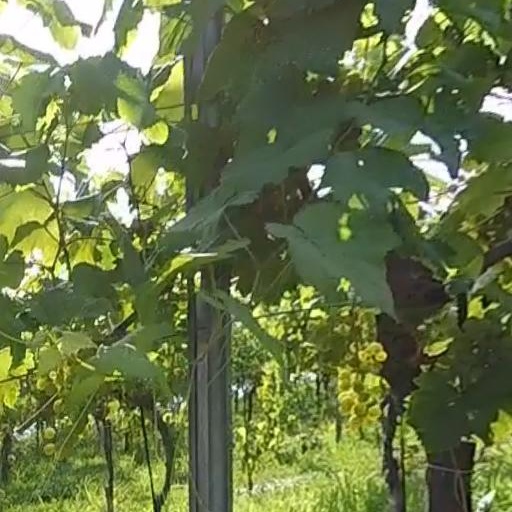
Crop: grape